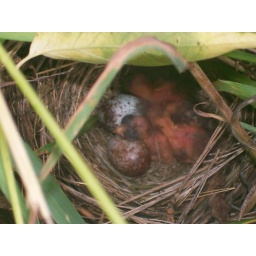
Birds net on the ground in the tall grass